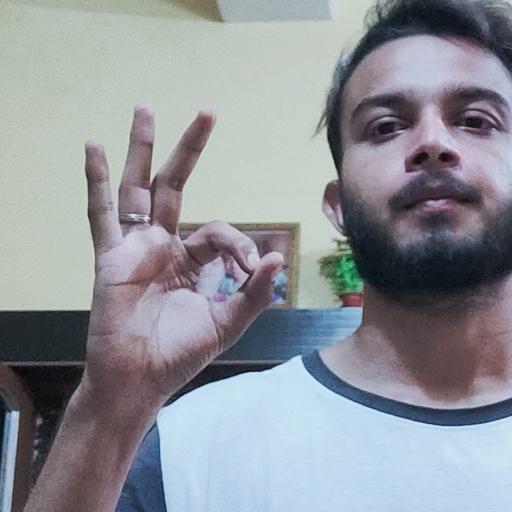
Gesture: ok